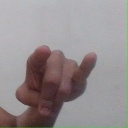
अक्षर: च